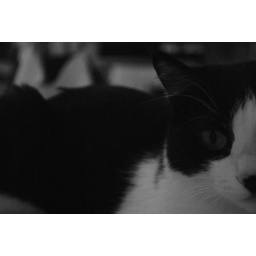
pixel cat in black & white